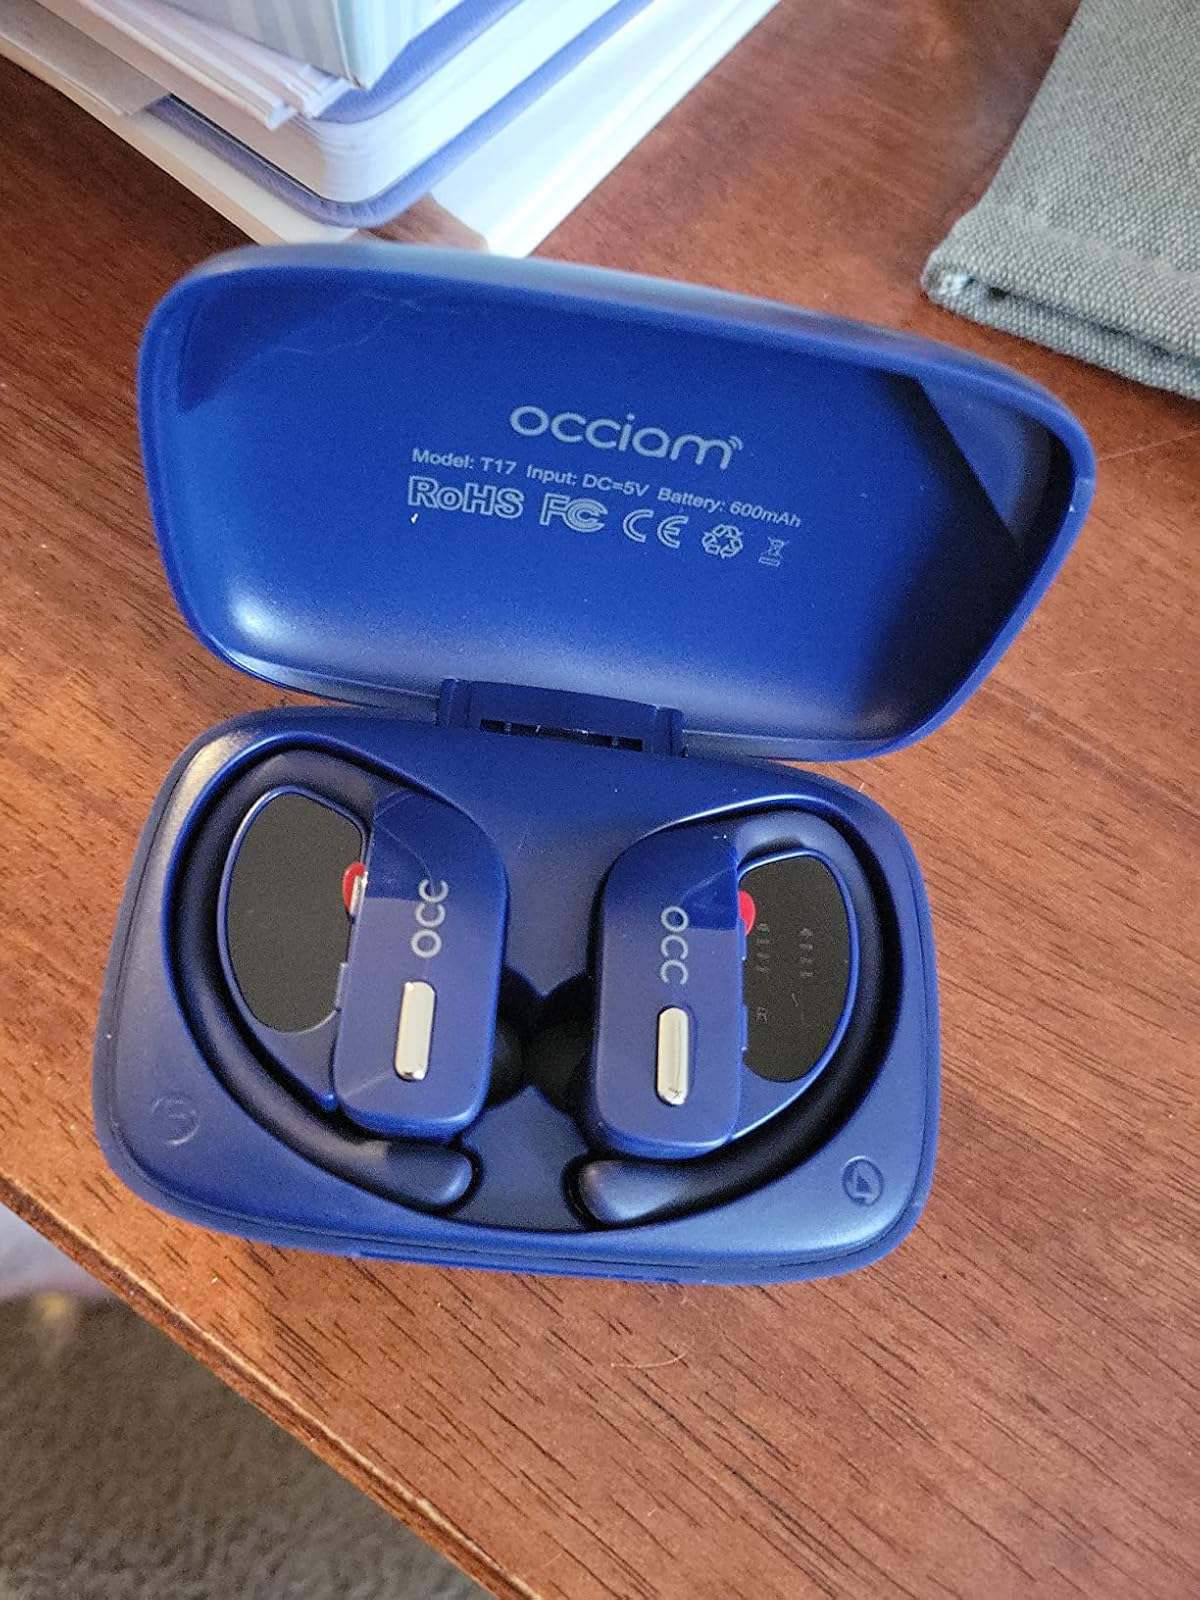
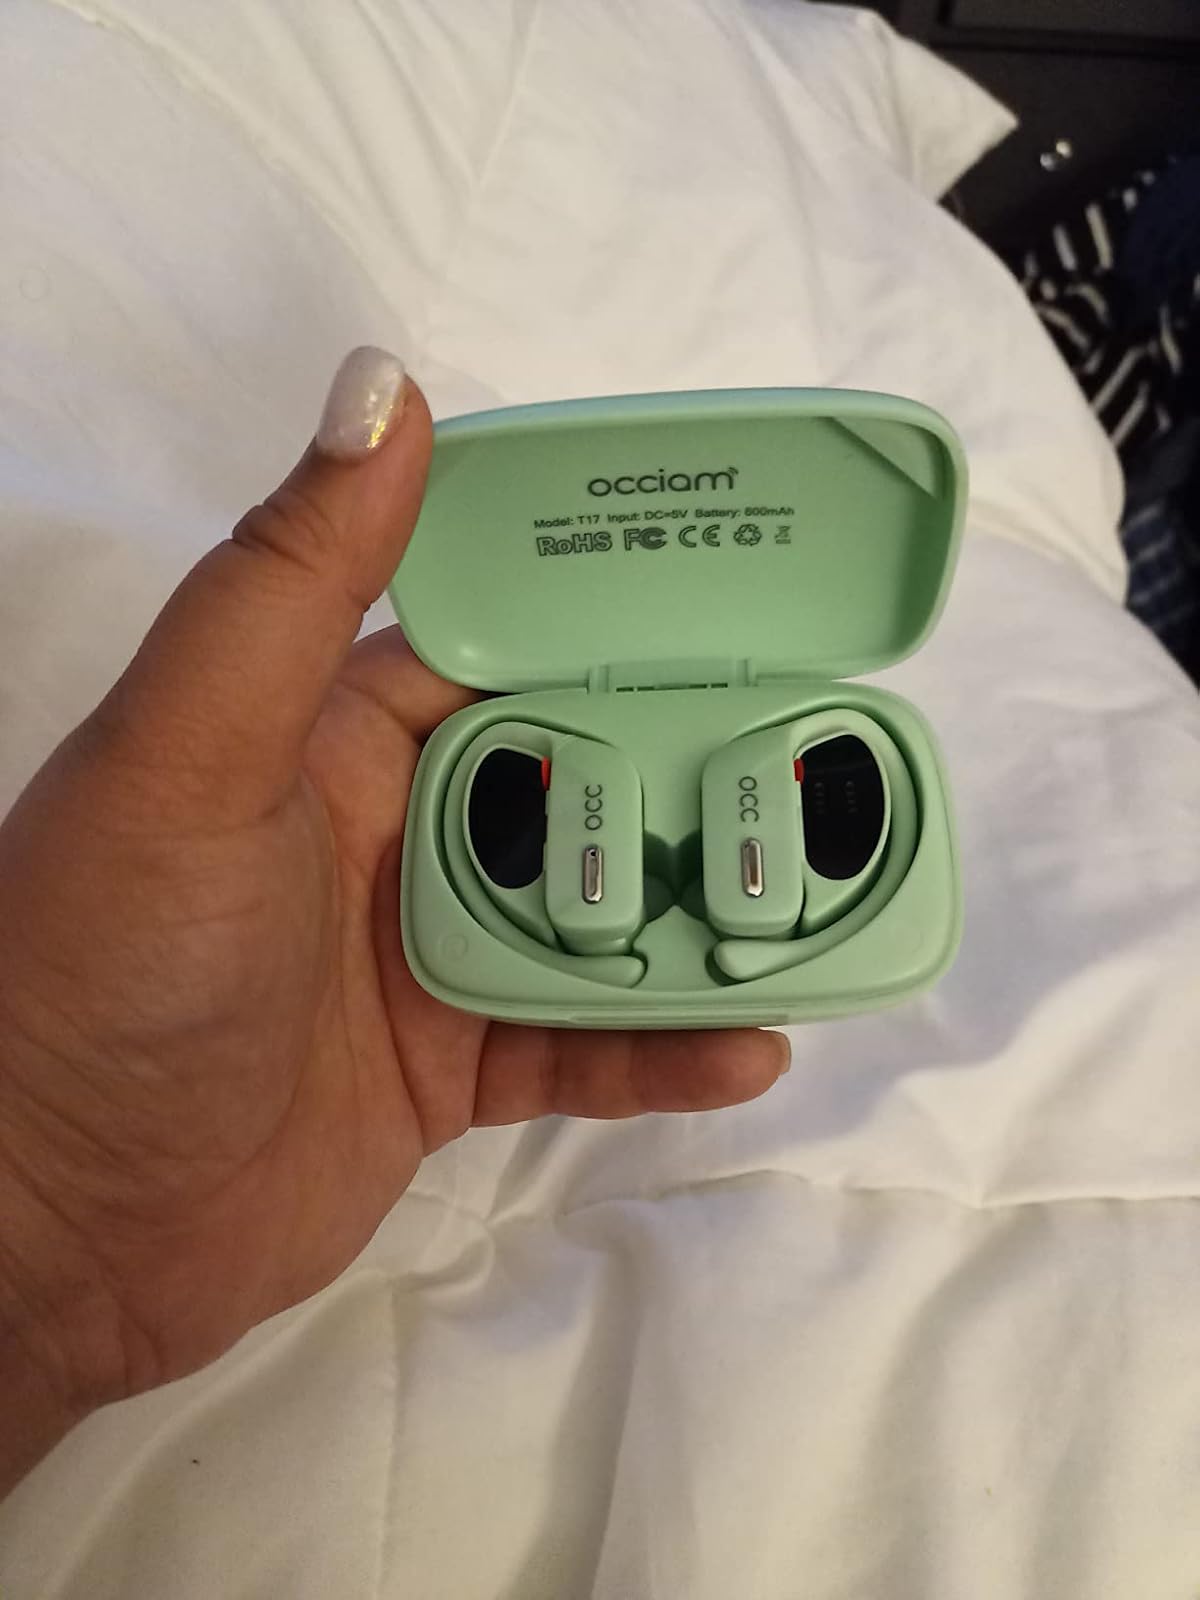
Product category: earbuds
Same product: no